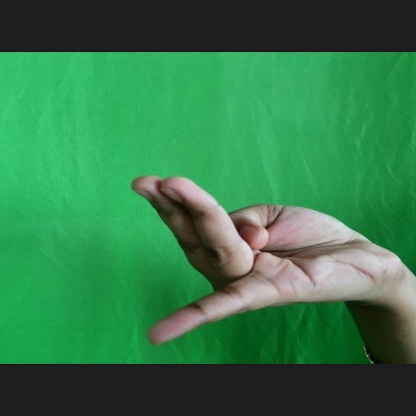
Mudra: Chaturam